Alexey Parygin

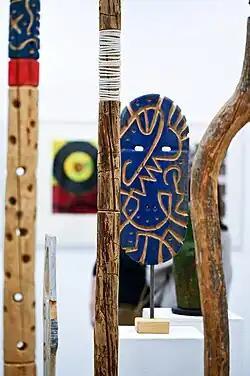
"Posturbanism Back to the Future". Solo exhibition. SPb. 2023

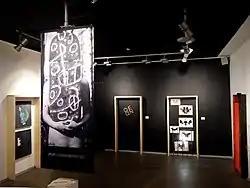
Fragment of the exhibition. SPb. 2022

Drawing at the Department of Graphics and Sculptures Herzen University (2020–2021). Color science, printed graphics, research at the Department of Graphic Design at St. Petersburg State University of Industrial Technologies and Design (2018–2019). He taught layout, the basics of composition, and the foundations of sculpture at the Institute of Landscape Architecture Saint-Petersburg State Forestry University (2017–2019). Painting course and drawing course at the Department of Interior Design/ St. Petersburg State University of Industrial Technologies and Design (2003–2012), for which the concept of learning and working programs of the 1st in the 4th course was developed; painting course at the Design School, St. Petersburg, (2004–2009). Author's course Basics of examination of graphic works of art at the Department of Art Studies of St. Petersburg Humanitarian University of Trade Unions, the management of diploma works (1995–2001).